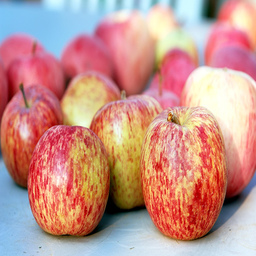
Label: Apple